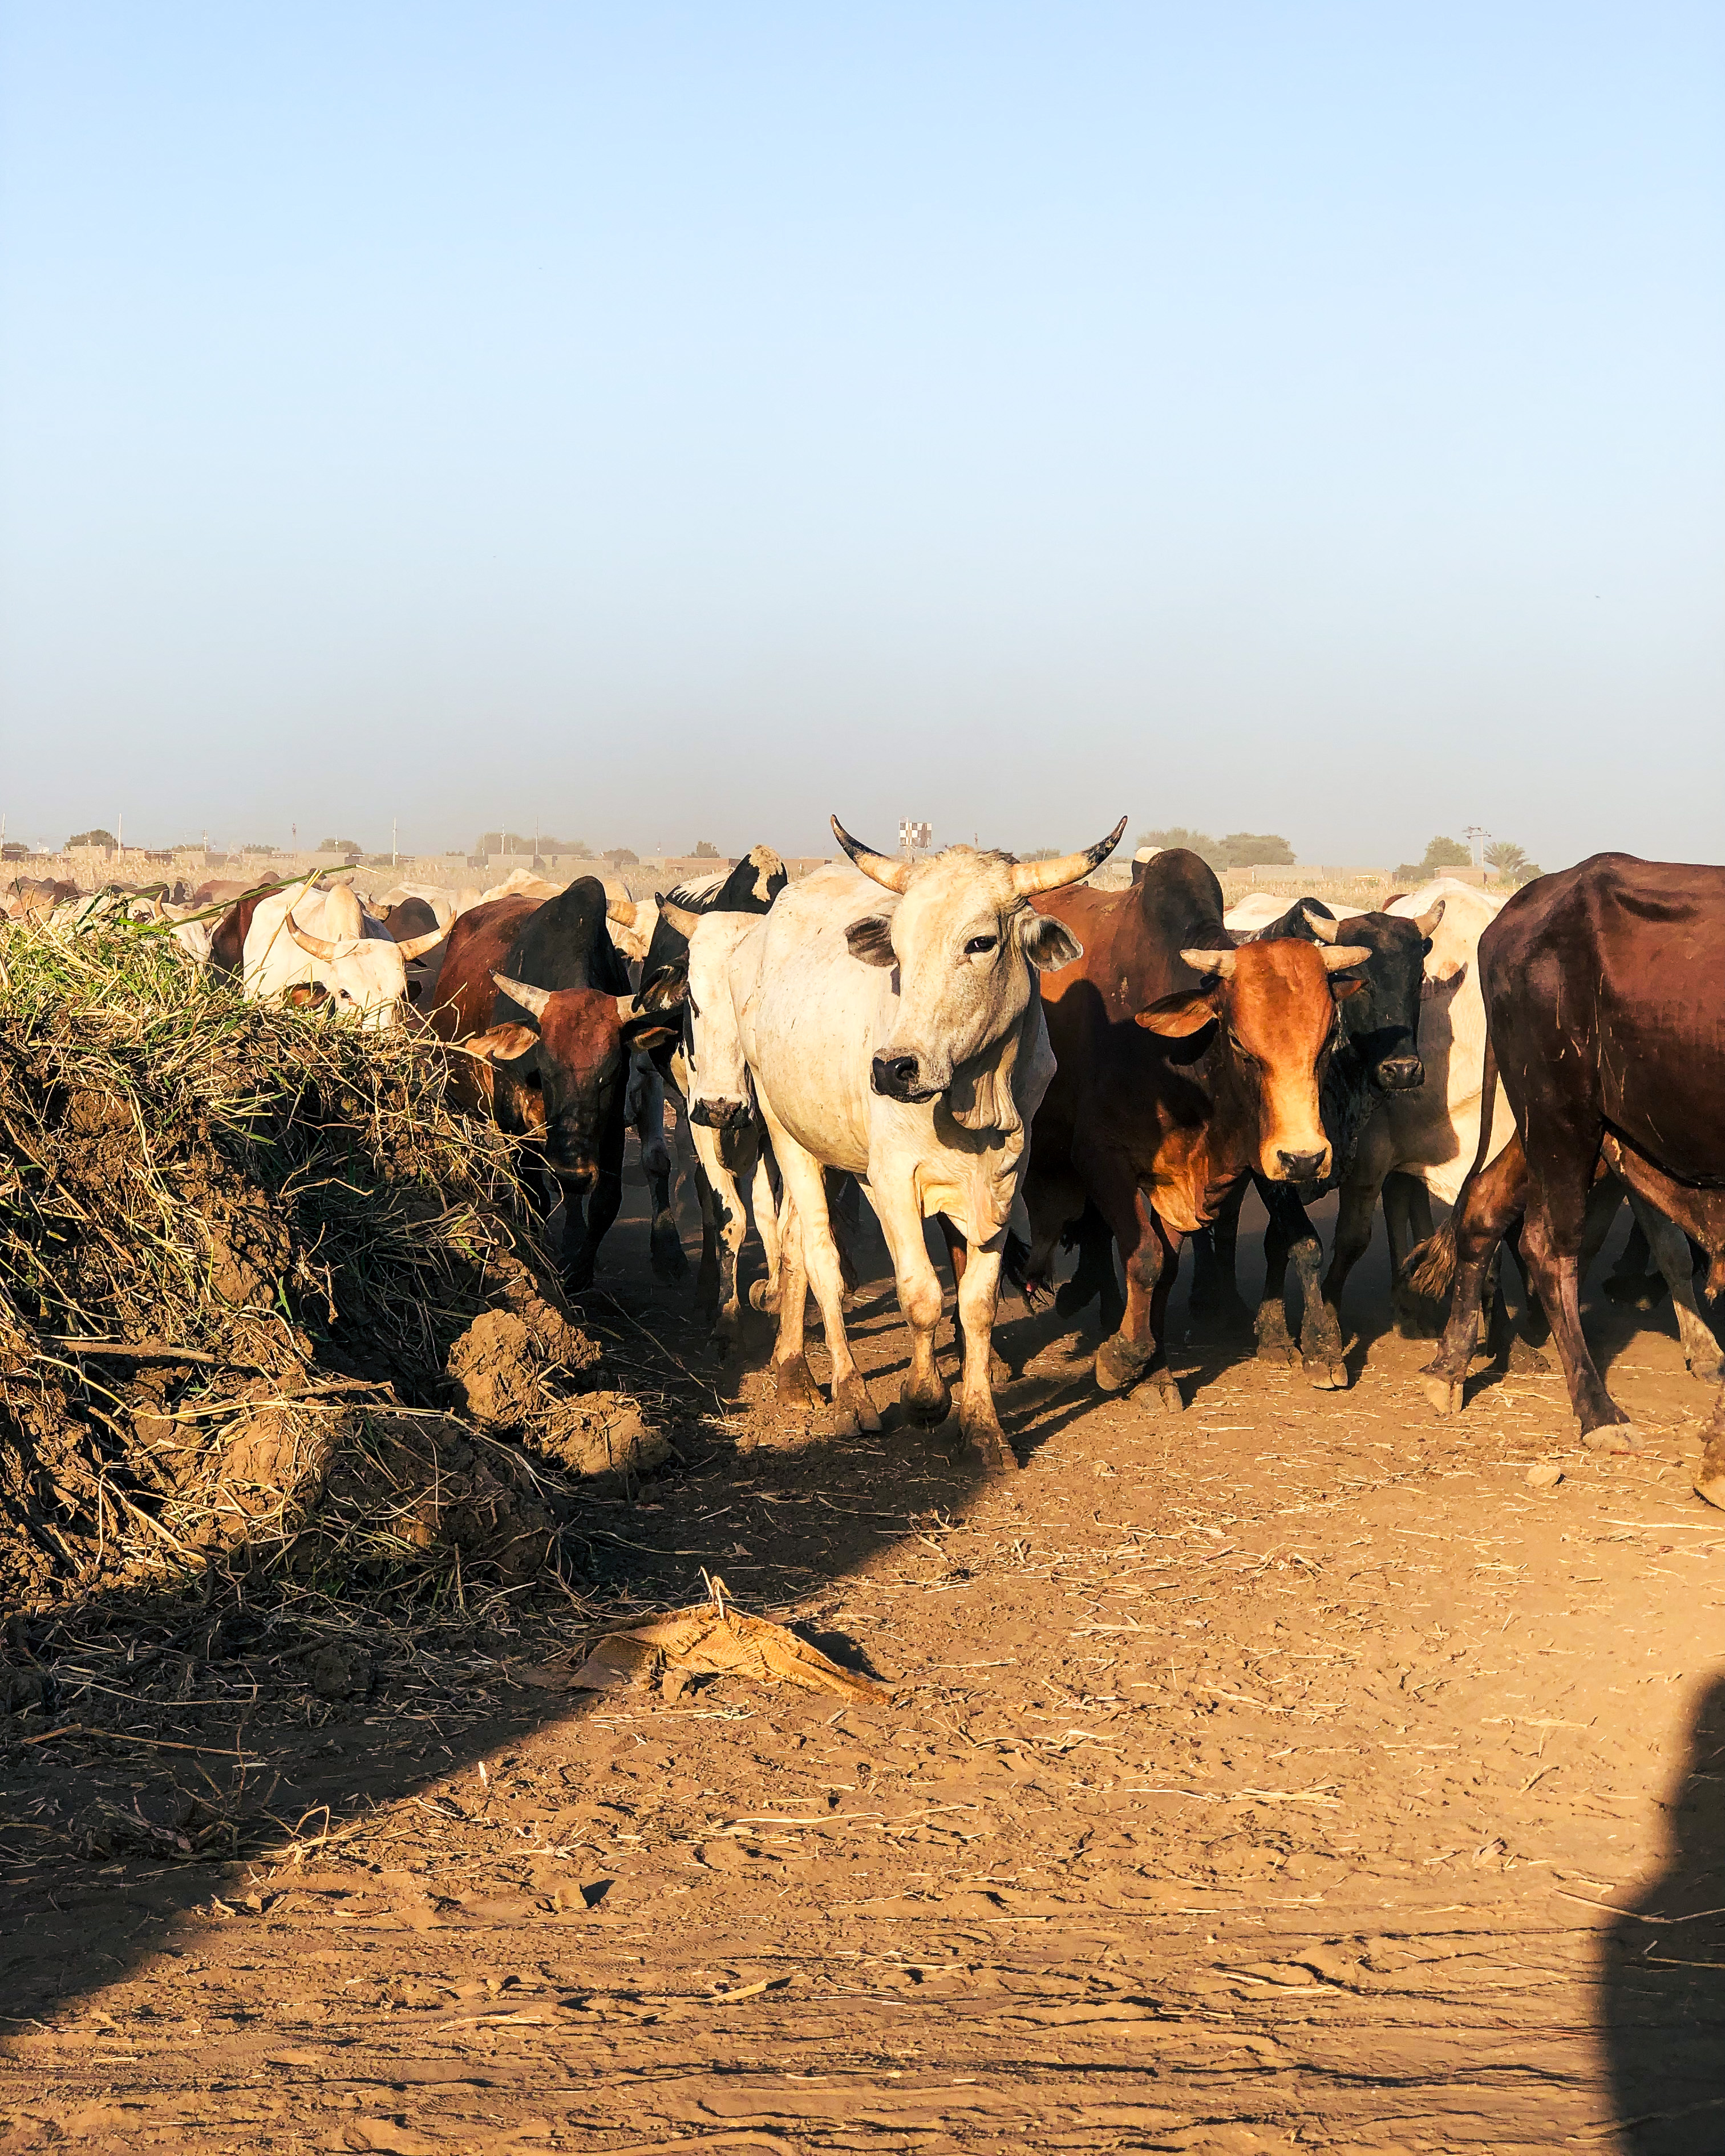
الوصف بالفصحى: قطيع من الأبقار يسير على طريق ترابي مع تصاعد الغبار
الوصف بالعامية السودانية: بقر كتير ماشي في شارع تراب
التصنيف: Nature & Landscape
التصنيف الفرعي: Livestock